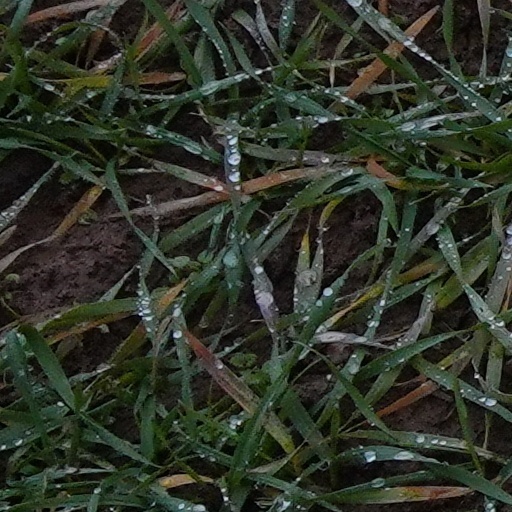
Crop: wheat